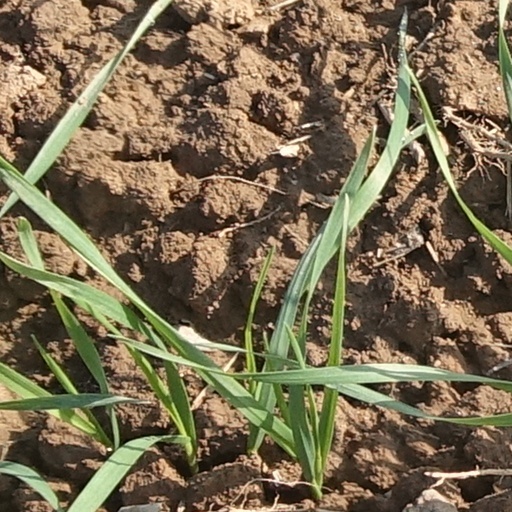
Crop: wheat